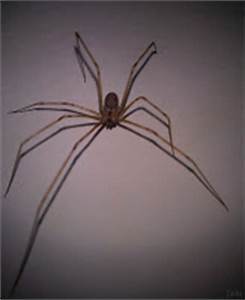
Label: ragno